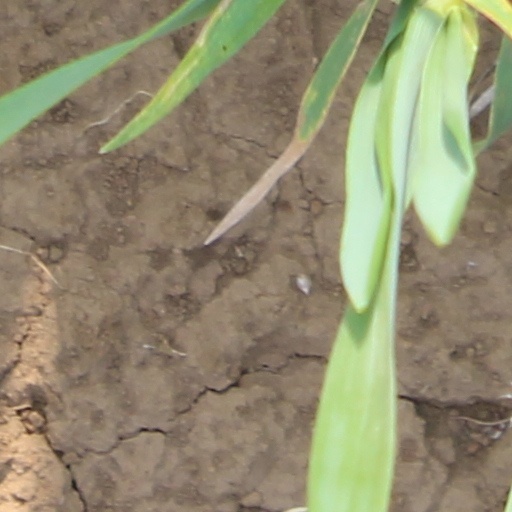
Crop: wheat